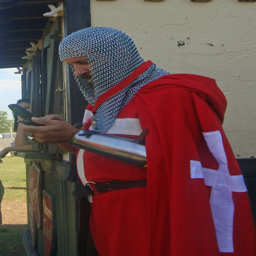
a close up of a person in a templar costume
A man in chain mail hat and red dress looking at cell phone.
A man wearing chainmail holding a cell phone.
A man in chain mail checking his cell phone.
A man dressed in a a red robe with a white cross on it.